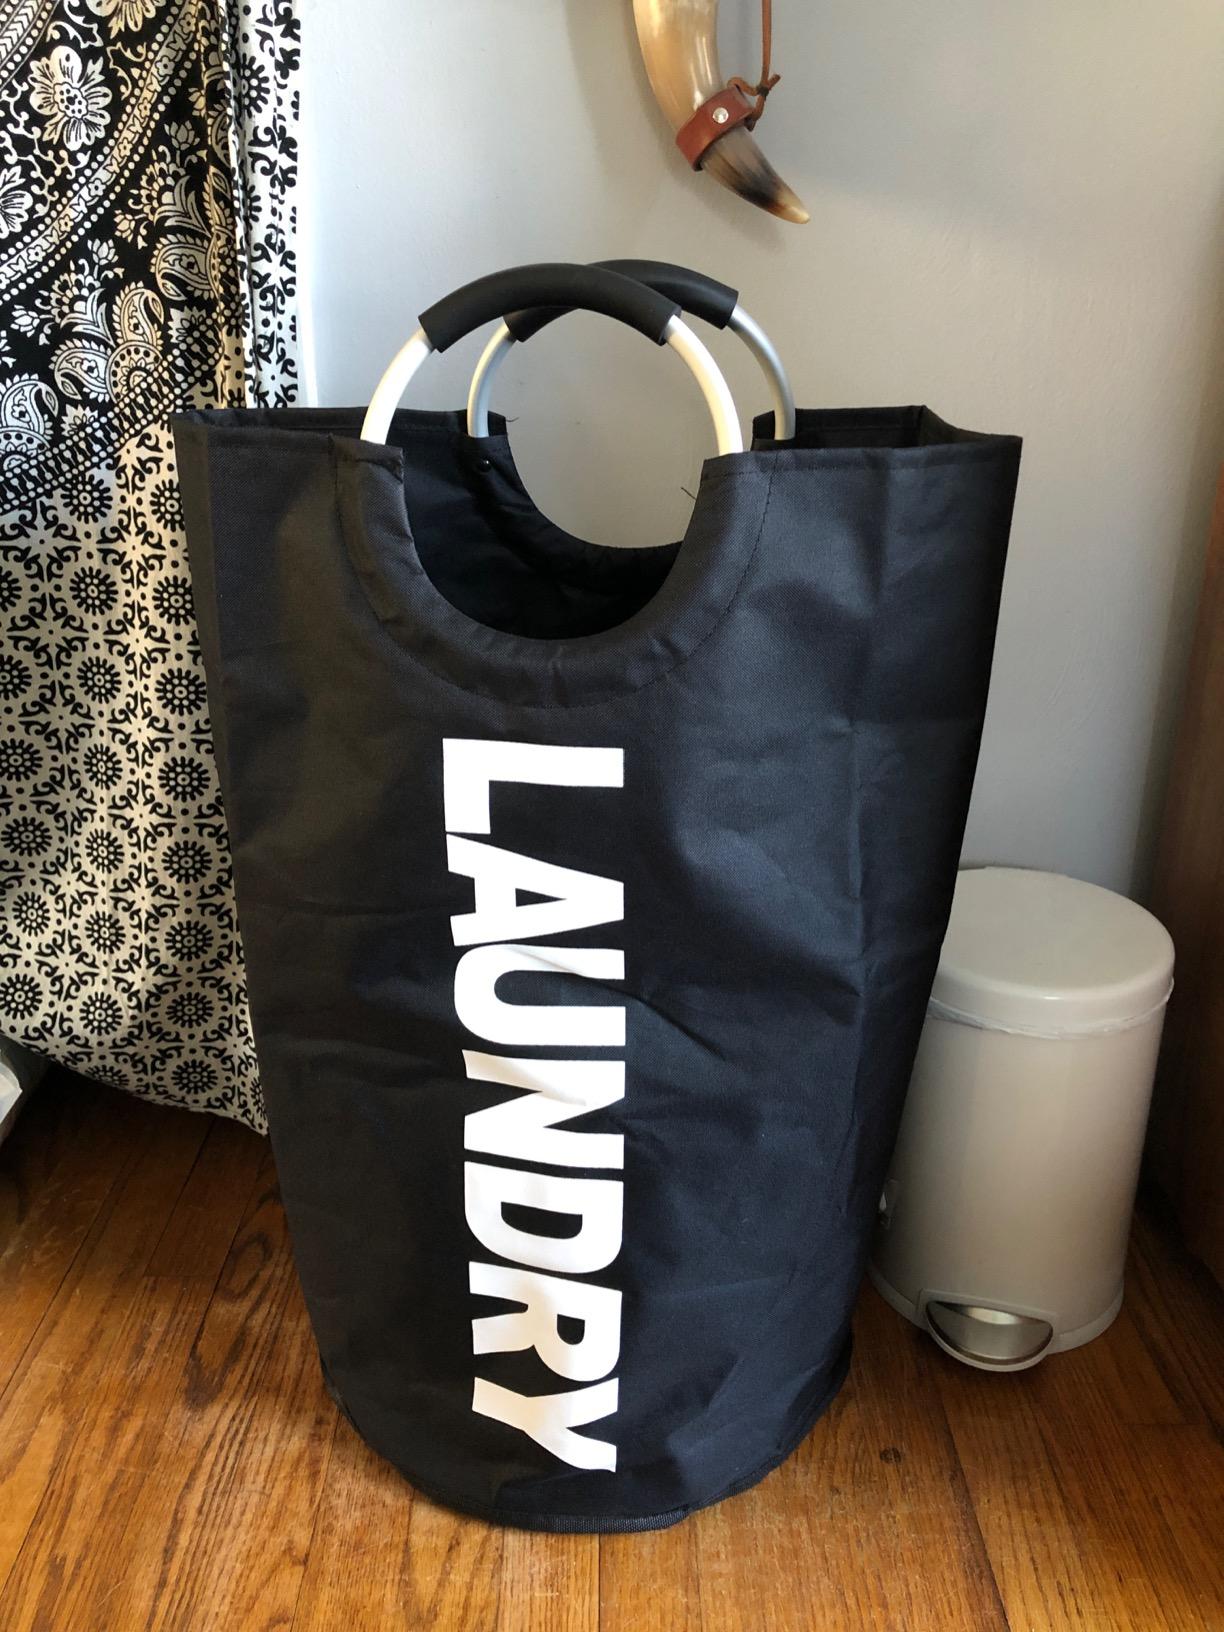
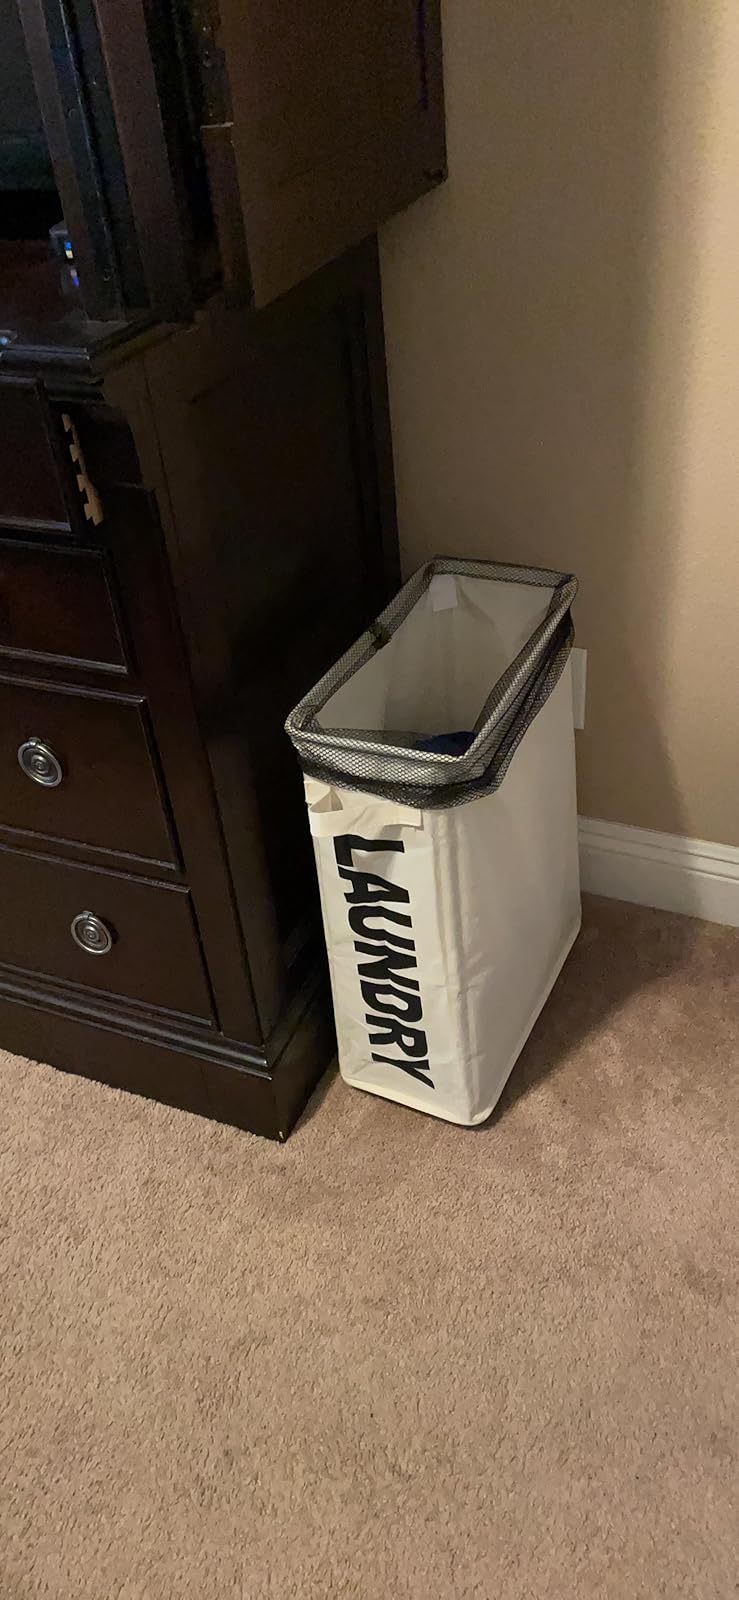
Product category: items_hamper
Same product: no